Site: saxony
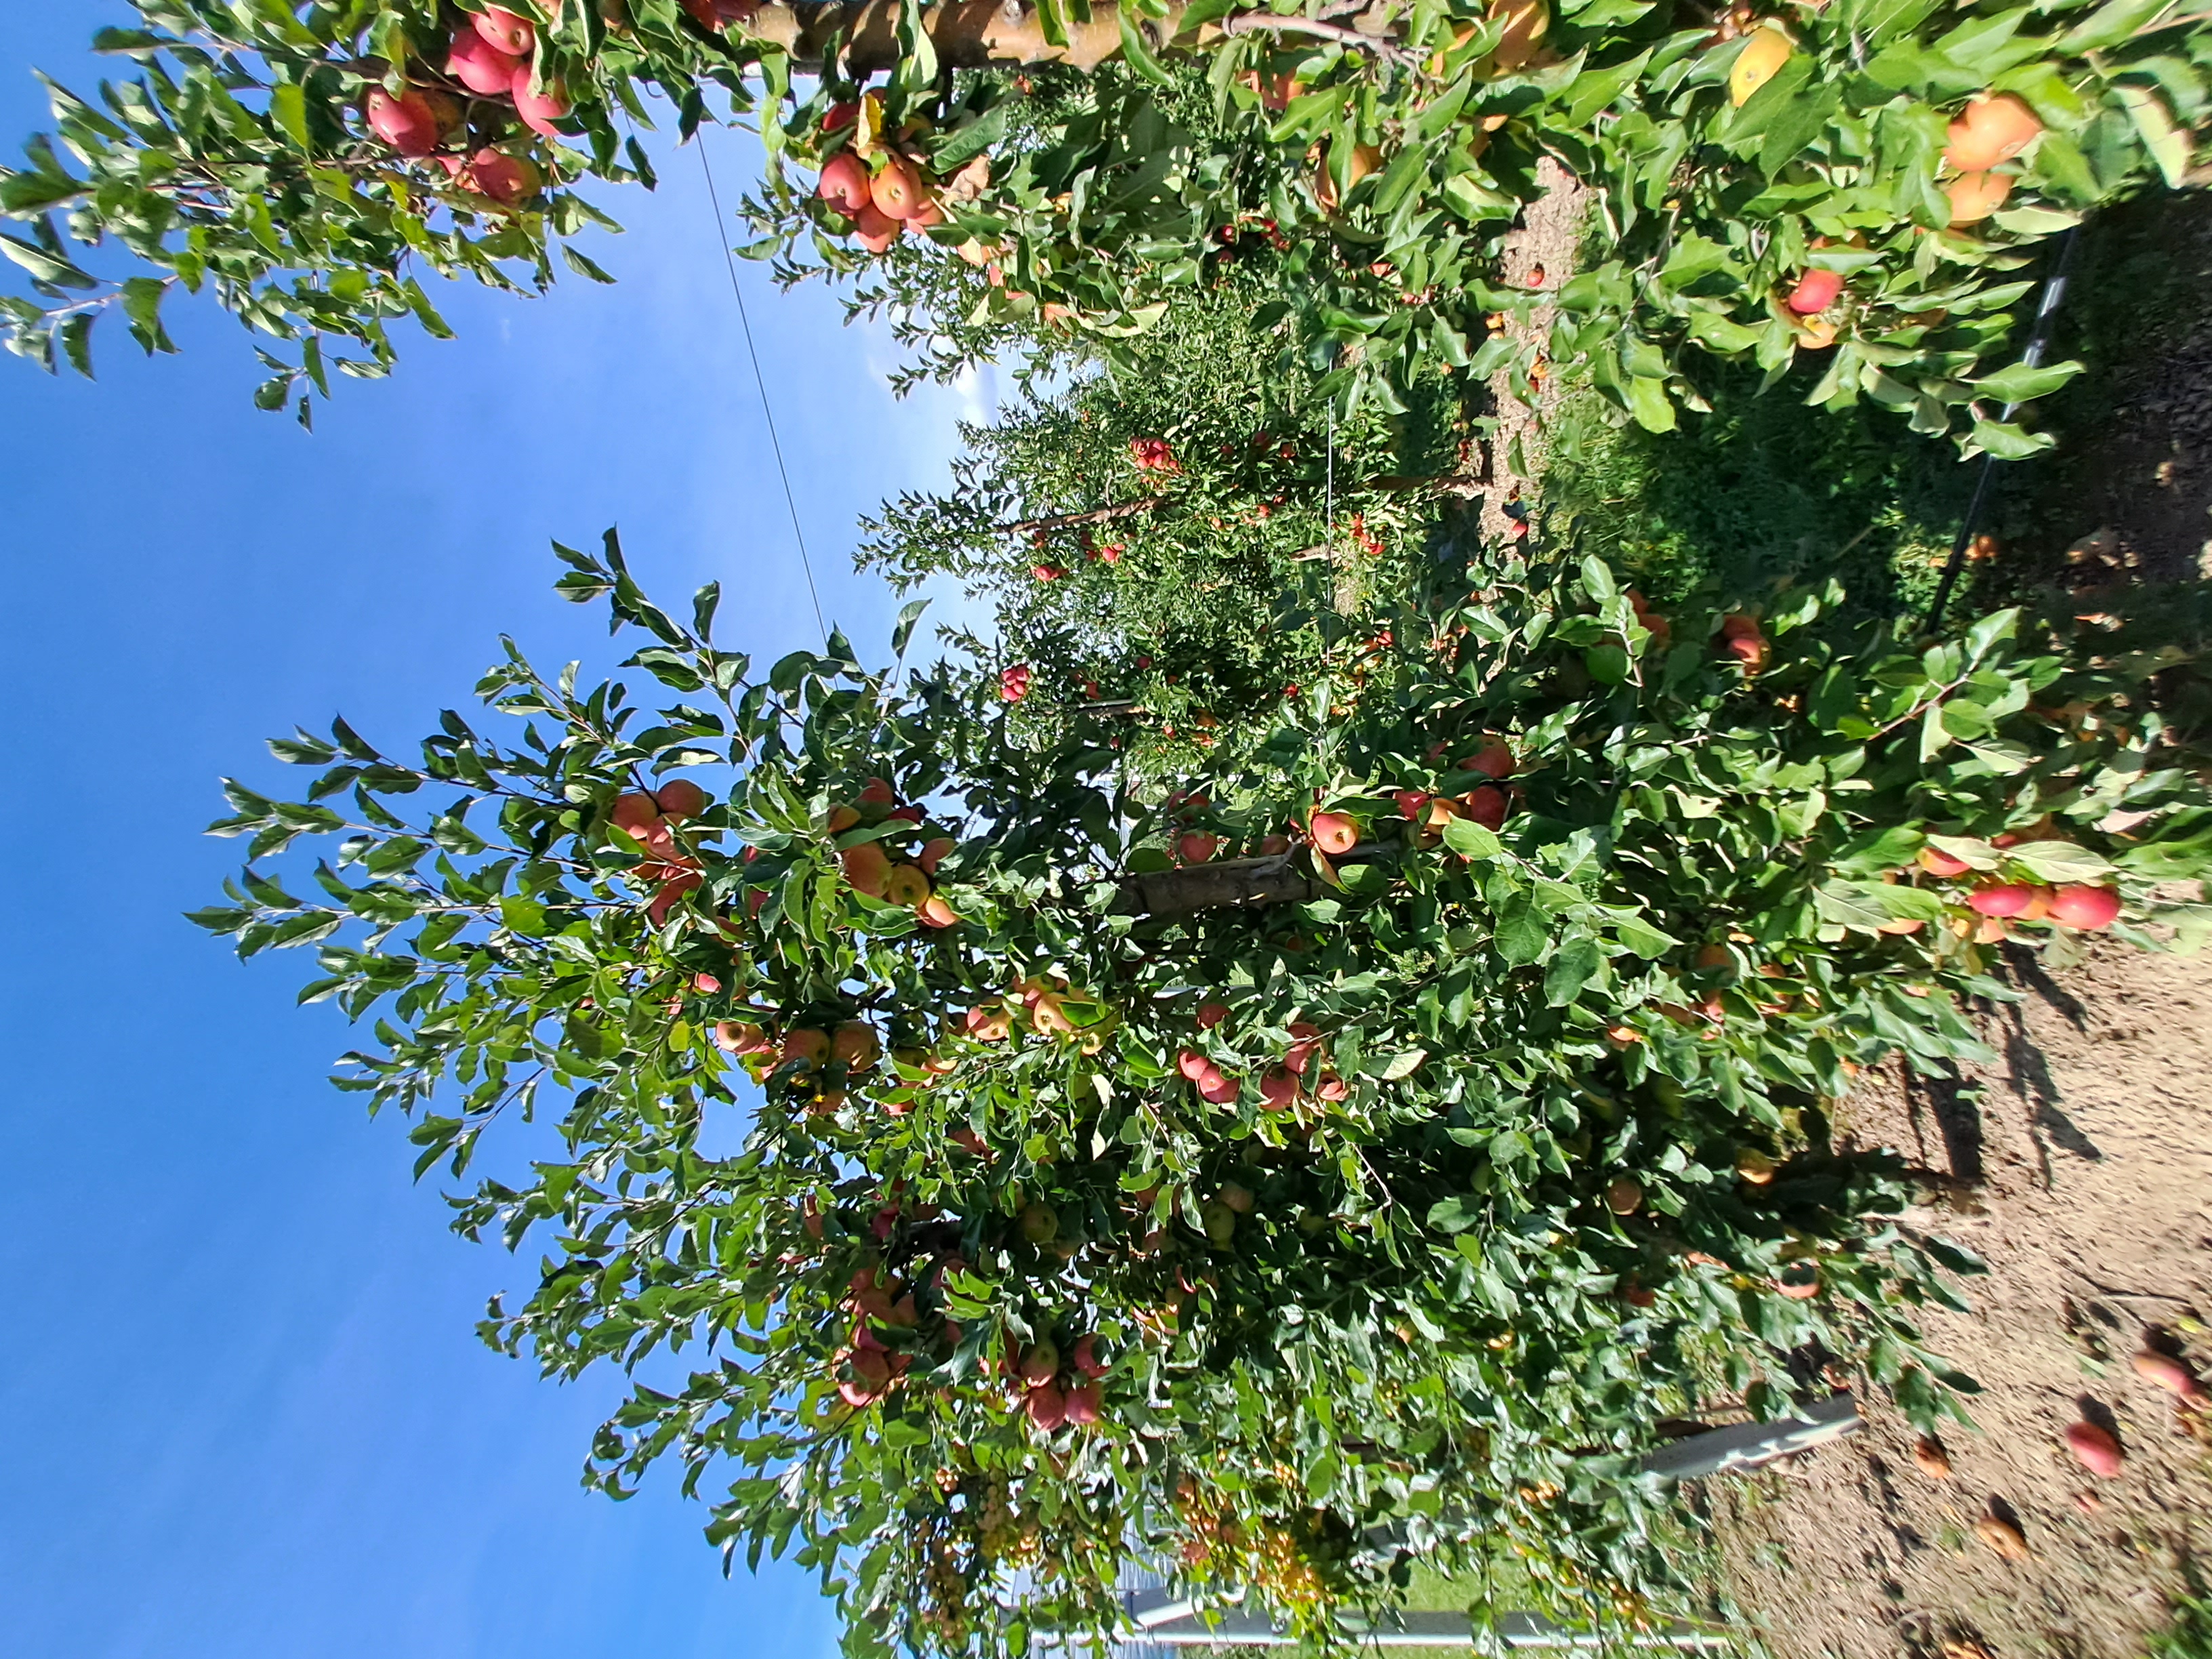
Growth stage (BBCH 87): Maturity of fruit and seed